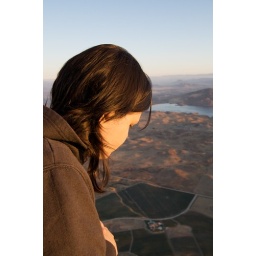
Glenna, peering over the edge of the basket to the ground below.